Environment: real
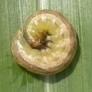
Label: fall_armyworm